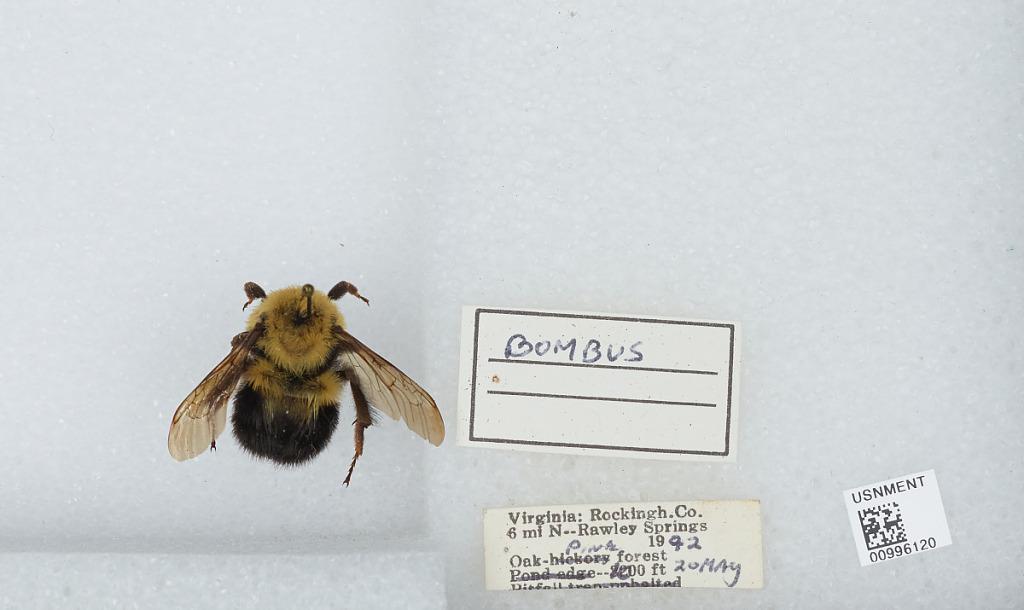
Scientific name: Bombus (Pyrobombus) bimaculatus Cresson
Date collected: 1992-5-20
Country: United States
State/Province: Virginia
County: Rockingham
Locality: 6 miles north of Rawley Springs
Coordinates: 38.5689, -79.0936